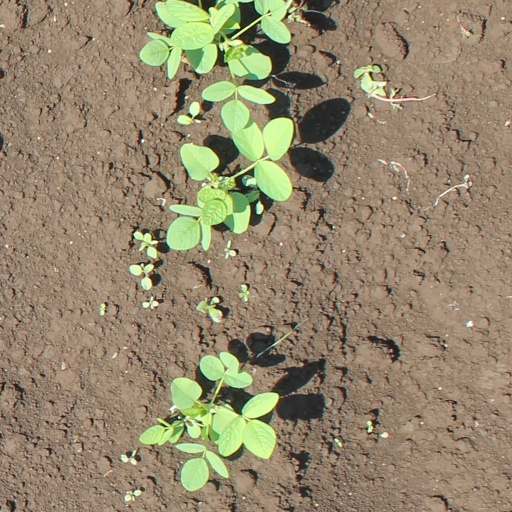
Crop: soybean